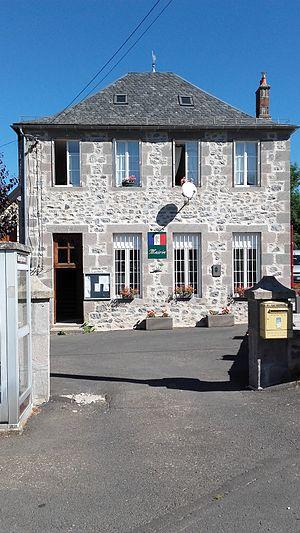
Pradiers est une commune française, située dans le département du Cantal en région Auvergne-Rhône-Alpes.